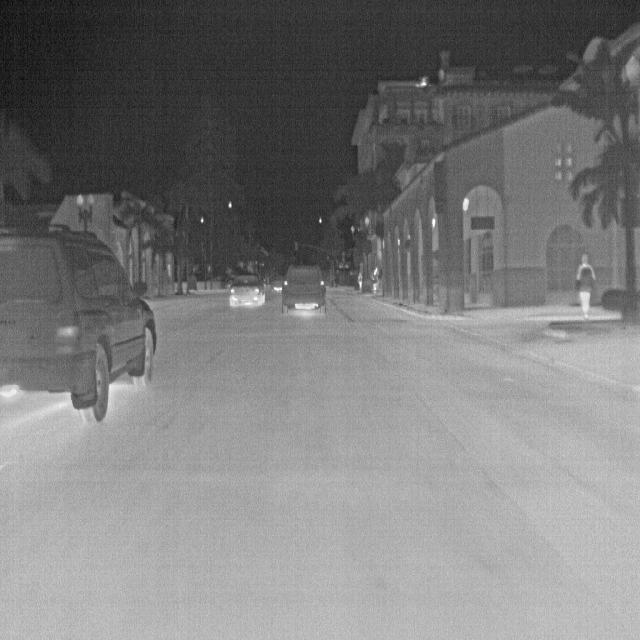
Detected objects:
label: person